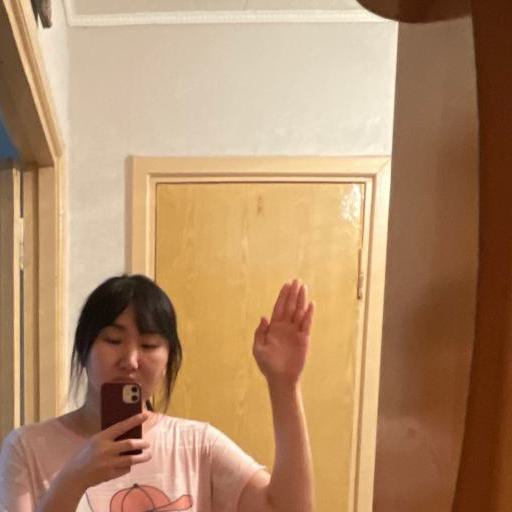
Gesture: stop